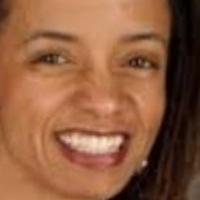
Age group: age 31-40